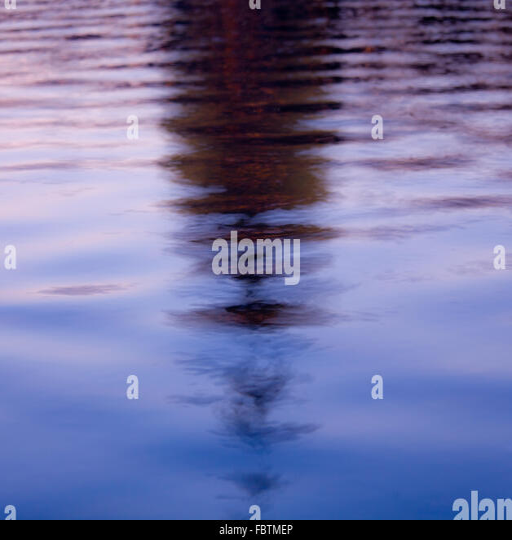
sunrise behind the dome reflected in water